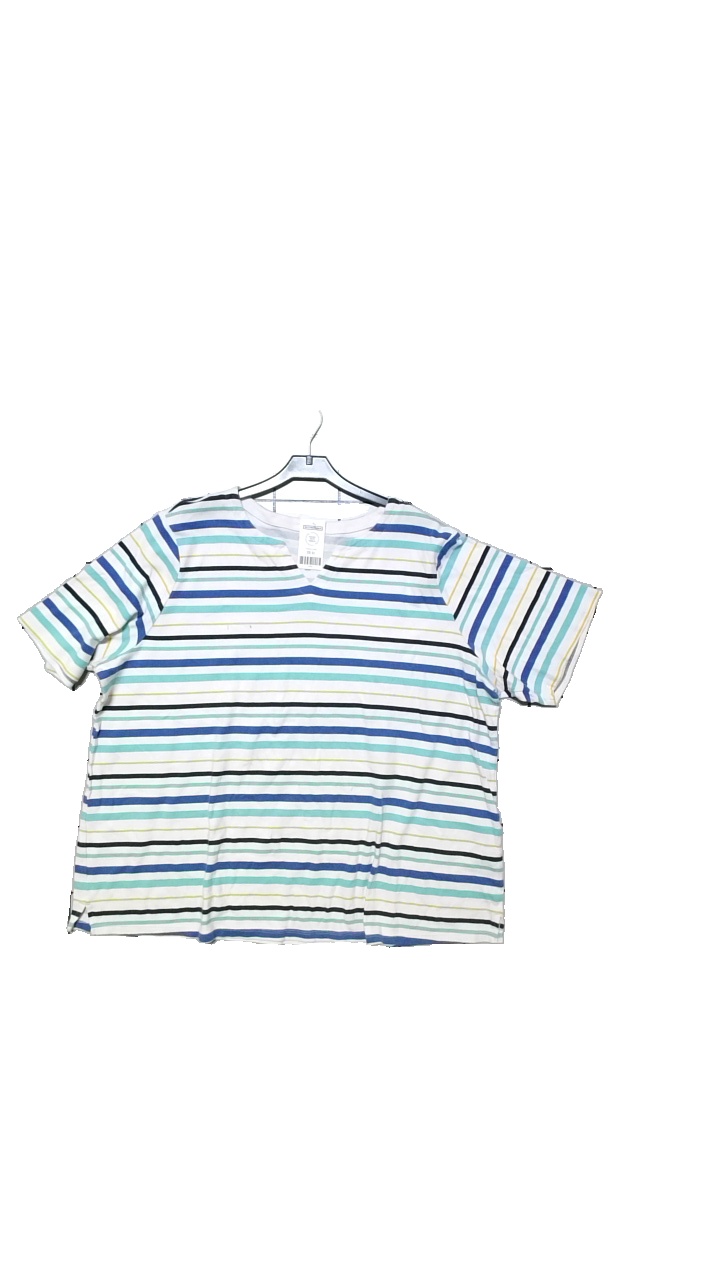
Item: Sweater (Ladies)
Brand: Croft & Barrow
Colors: White, Blue, Yellow
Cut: Regular
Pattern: Striped
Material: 100% Bomull
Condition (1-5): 3
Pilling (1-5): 3
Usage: Reuse
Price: <50